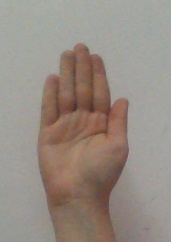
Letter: seen